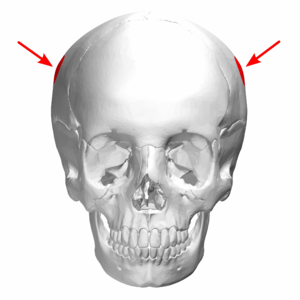
Parietal forhøjning
Frontalt view af kraniet (Parietal forhøjning fremhævet med pile).
Den parietale forhøjning er en konveks, glat og markeret forhøjning i centrum på pandebenet. Det indikerer det punkt hvor ossificeringen startede.